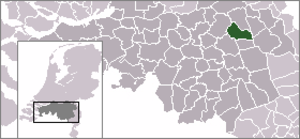
Uden est une commune et un village des Pays-Bas de la province du Brabant-Septentrional.